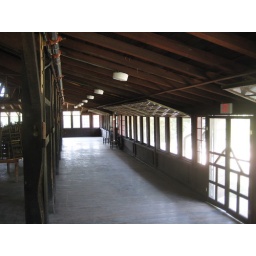
My memory is that our troop always had seats along this wall during meals in the Dining Hall.